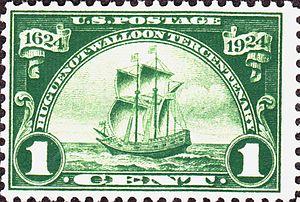
Les Franco-Américains sont des citoyens des États-Unis ayant une ascendance française, ancienne ou récente. L'expression englobe les personnes ayant des ascendants originaires de Nouvelle-France, de Haute et Basse-Louisiane, ou des colonies françaises des Caraïbes.
Les huguenots sont les protestants du royaume de France et du royaume de Navarre pendant les guerres de Religion de la seconde moitié du XVIᵉ siècle, au cours desquelles ils ont été – sous ce nom – en conflit avec les catholiques. À partir du XVIIᵉ siècle, les huguenots sont appelés religionnaires, car les actes royaux ne parlaient pas de protestantisme mais de religion prétendue réformée.
L'histoire du terme Wallon et de ses dérivés commence avec l'ancien mot germanique walh, qui désigne en général les populations de langues celtiques ou romanes avec lesquelles les Germains avaient des contacts, mais la forme primitive de son étymon initial, ainsi que son origine exacte dans la langue française n'ont pas été clairement établies. Il pourrait trouver sa source dans le latin médiéval après l'emprunt lexical au vieux-francique. Il est également possible qu'il soit issu, par changement de suffixe, de wallec, « langue d'oïl parlée dans les Pays-Bas ». Il faut attendre le XVᵉ siècle pour voir apparaître le mot wallon, tel quel, dans les Mémoires du chroniqueur médiéval Jean de Haynin. La portée sémantique de Wallon et de ses dérivés, tel que le toponyme Wallonie, s'est réduite avec le temps pour devenir un endonyme et se réduit encore de nos jours.